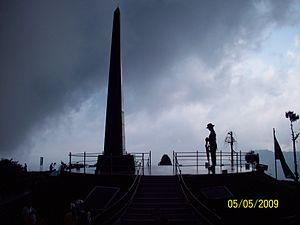
Depuis l'indépendance de l'Inde en 1947, selon les termes de l'accord tripartite Grande-Bretagne-Inde-Népal, six régiments Gorkha, qui faisaient auparavant partie de l'armée des Indes britanniques, intégrèrent l'armée indienne dont ils font toujours partie. Les troupes sont principalement constituées de Gurkhas du Népal. Ils ont une réputation de solides combattants courageux. Les récompenses et décorations militaires gagnées par ces soldats avant et après leur intégration dans l'armée indienne sont là pour le prouver. Un septième régiment de Gorkha fut créé au sein de l'armée indienne après l'indépendance pour accueillir les soldats du 7ᵉ Gurkha Rifles et du 10ᵉ Gurkha Rifles qui choisirent de ne pas être transférés à l'armée britannique.